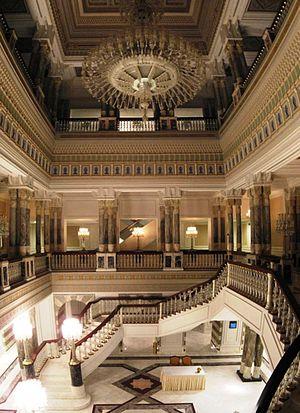
Le palais Çırağan est un ancien palais ottoman réaménagé en hôtel de luxe de la chaîne Kempinski. Il est localisé sur la partie européenne d'Istanbul entre Beşiktaş et Ortaköy.